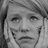
Emotion: sad